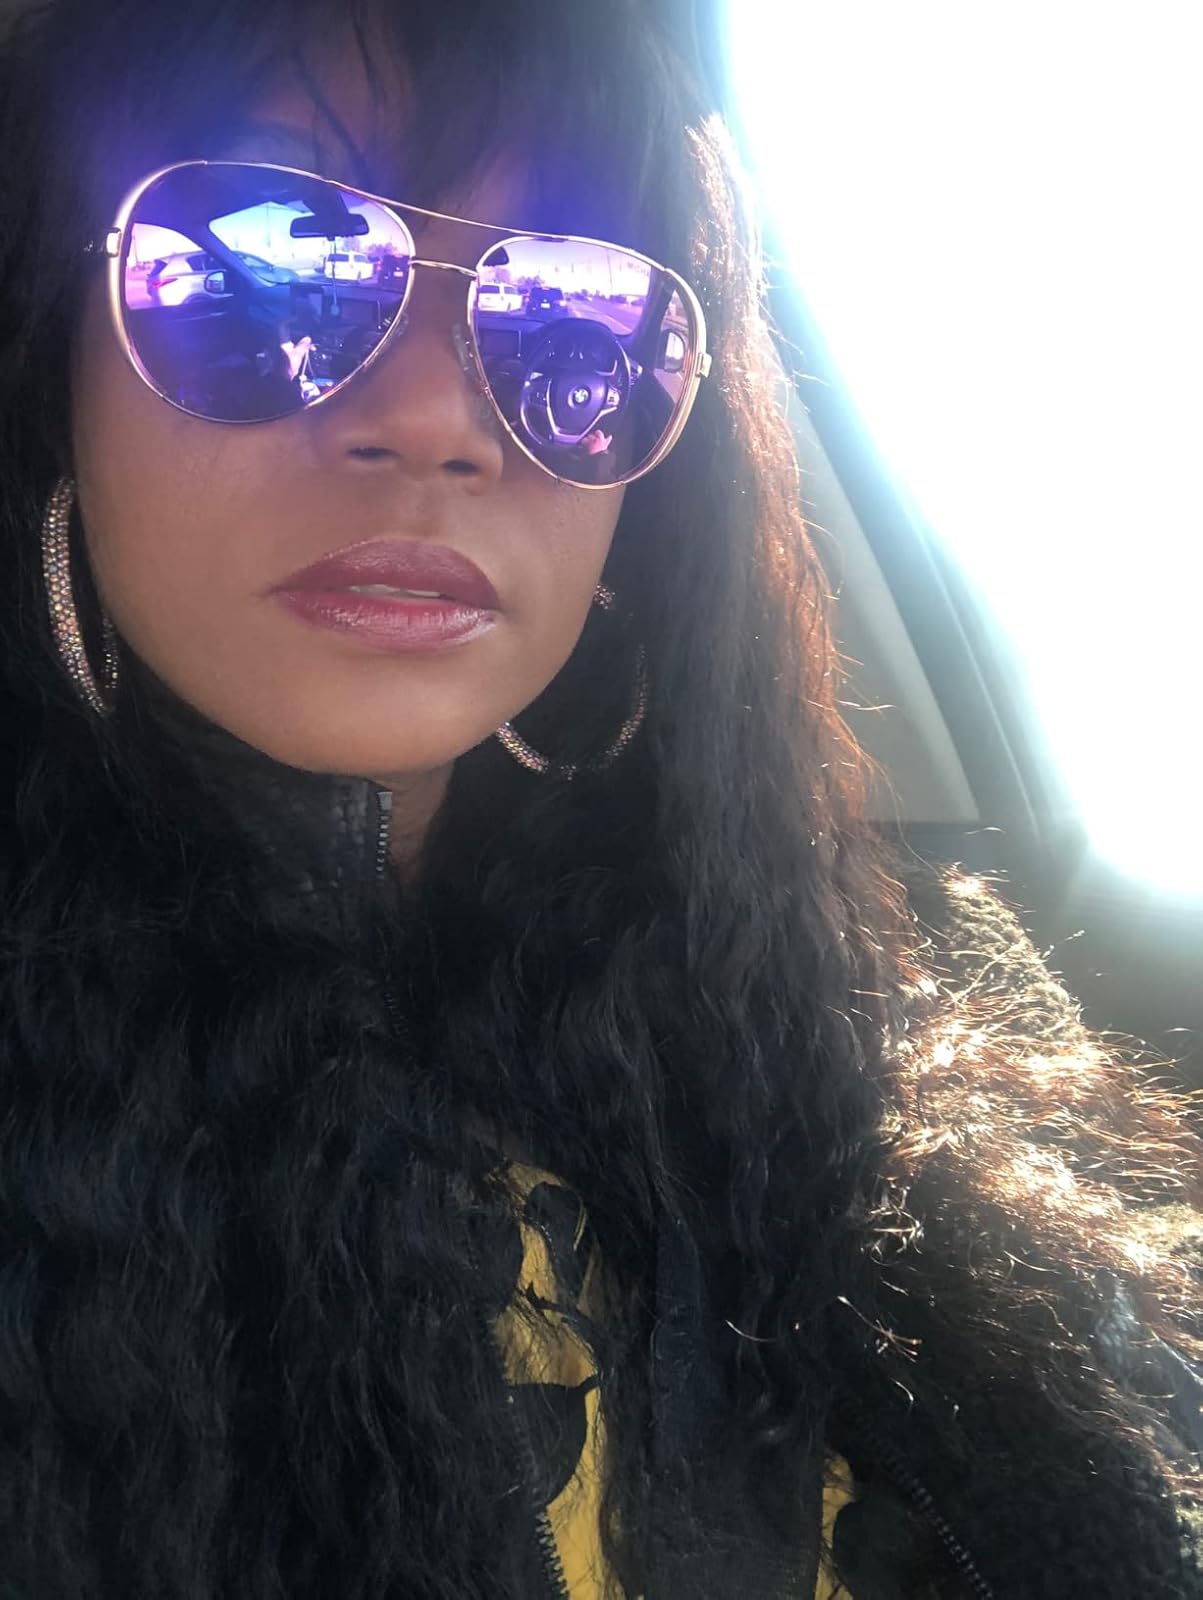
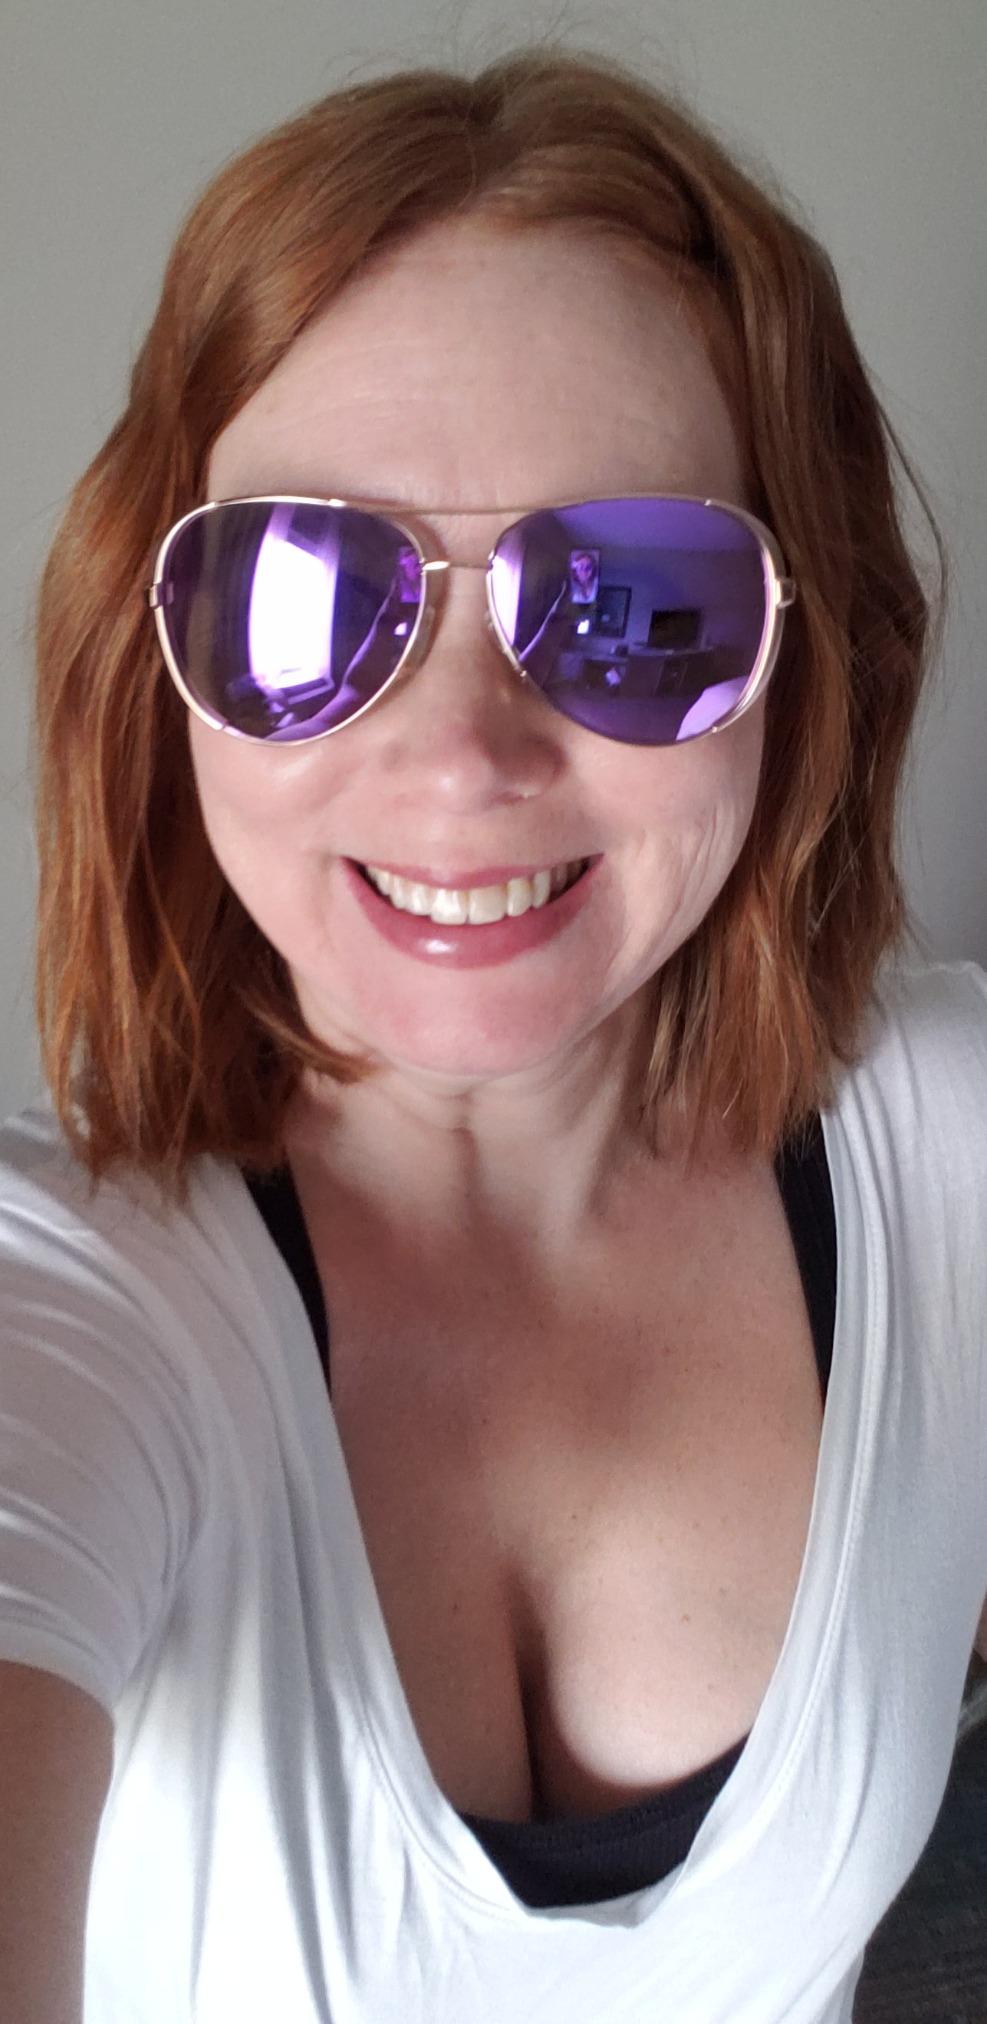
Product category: accessories_sunglasses
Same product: yes